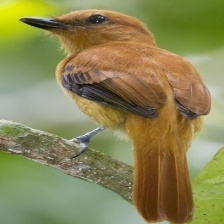
Species: CINNAMON ATTILA
Scientific name: ATTILA CINNAMOMEUS